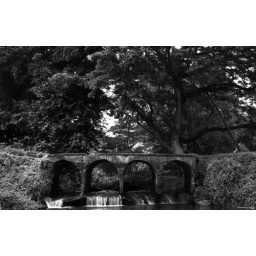
troubled bridge over water 1